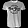
Label: T - shirt / top